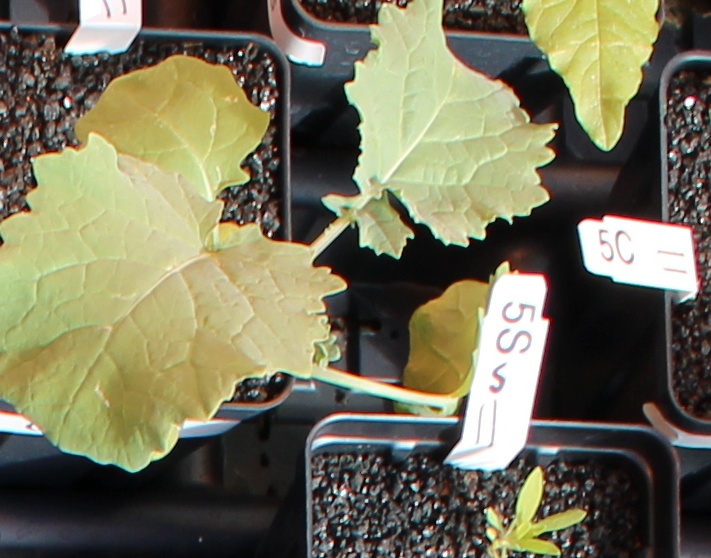
Label: Canola